Jona von Ustinov

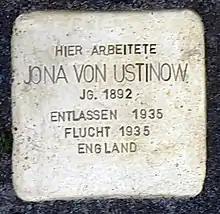
Stolperstein (stumbling block), Jona von Ustinow, Wilhelmstraße 92, Berlin-Mitte, Germany

Meanwhile, he had begun working for the British intelligence service MI5, and hosted secret meetings of senior British officials and German generals at his home on the fourth floor of 34 Redcliffe Gardens, Kensington, London. Notable among these guests were the diplomat Robert Vansittart and Winston Churchill (then out of power). Another was Wolfgang zu Putlitz, a First Secretary of the German Embassy in London who provided detailed information about German rearmament. Former MI5 officer Peter Wright said it was "priceless intelligence, possibly the most important human-source intelligence Britain received in the prewar period".